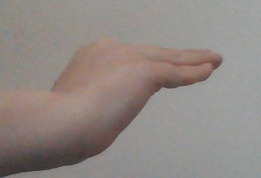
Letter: haa